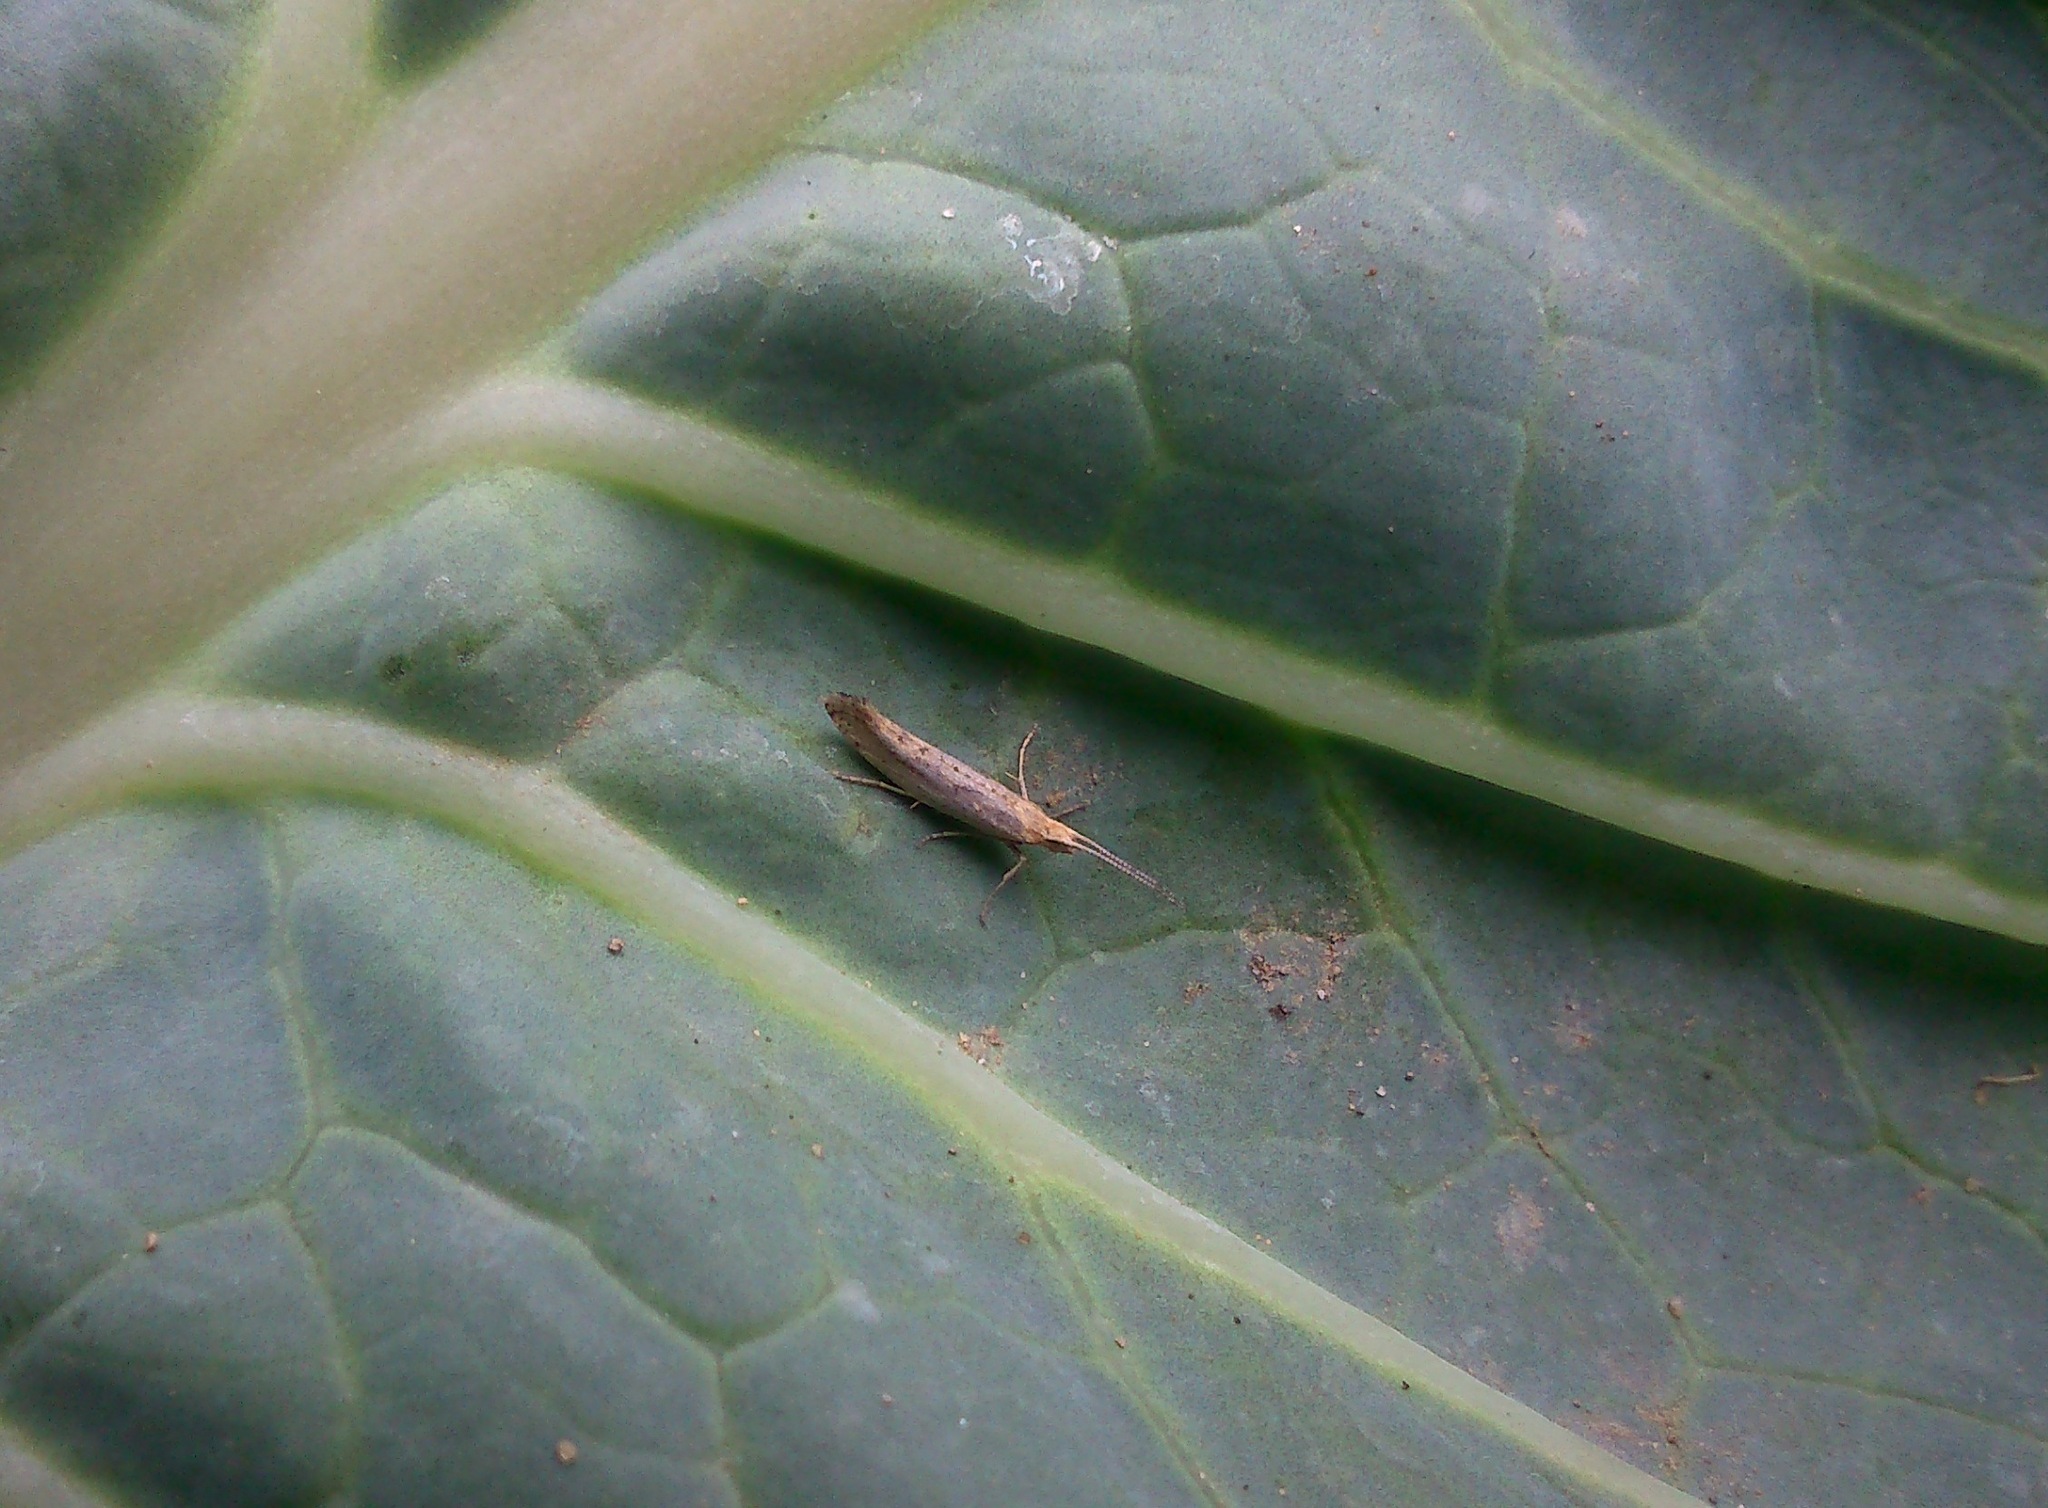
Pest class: diamondback_moth